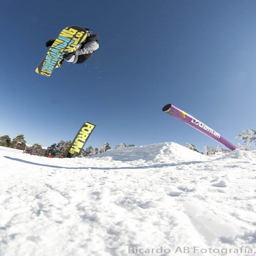
a man on a snow board doing a trick in the air
A person on a snow board performing a jump
A person on a snow board making a jump.
a person on a snowboard performing a trick in the air
A snowboarder preforming a trick in mid air.